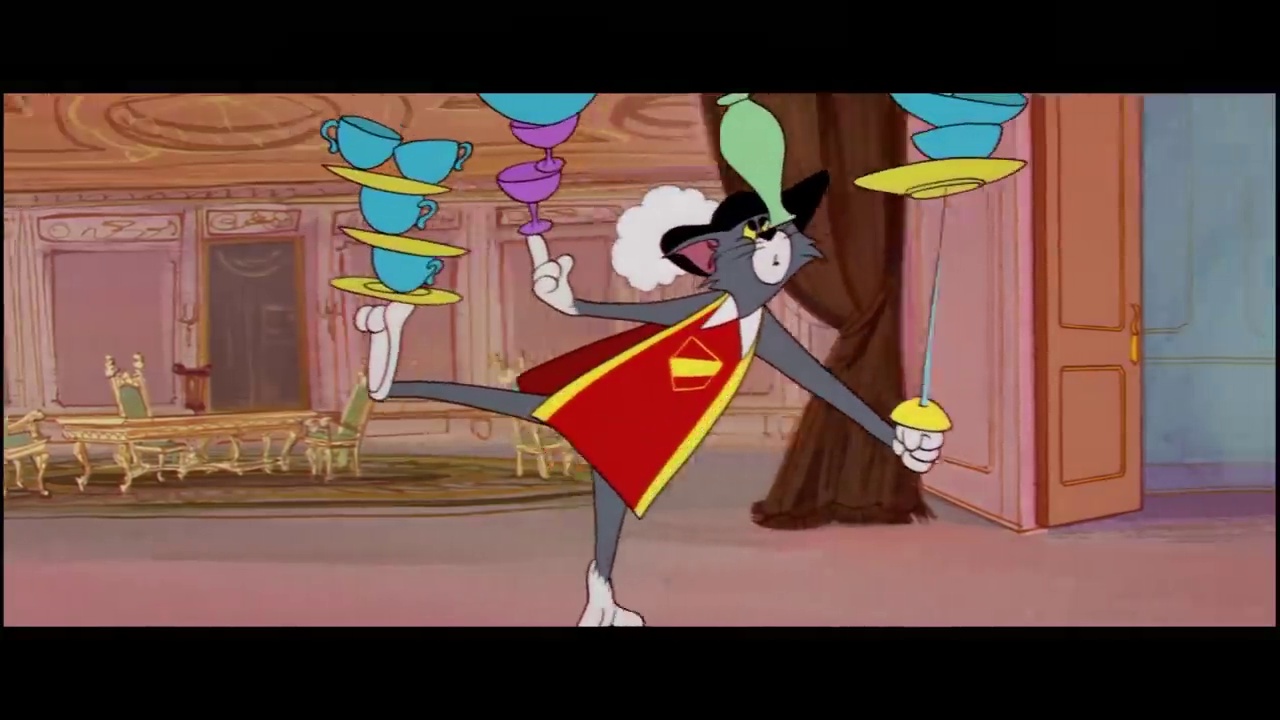
Portrait style: Cartoon Portrait